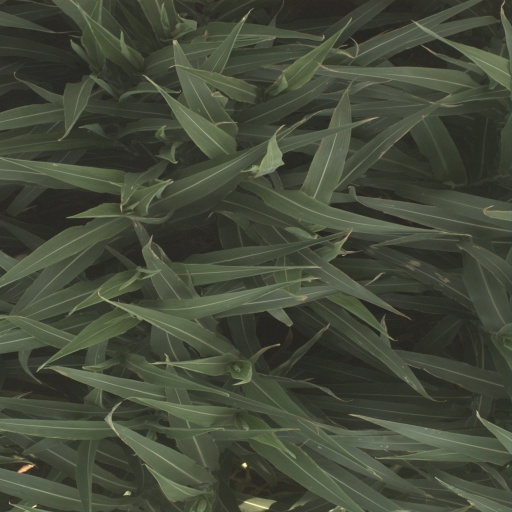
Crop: sorghum